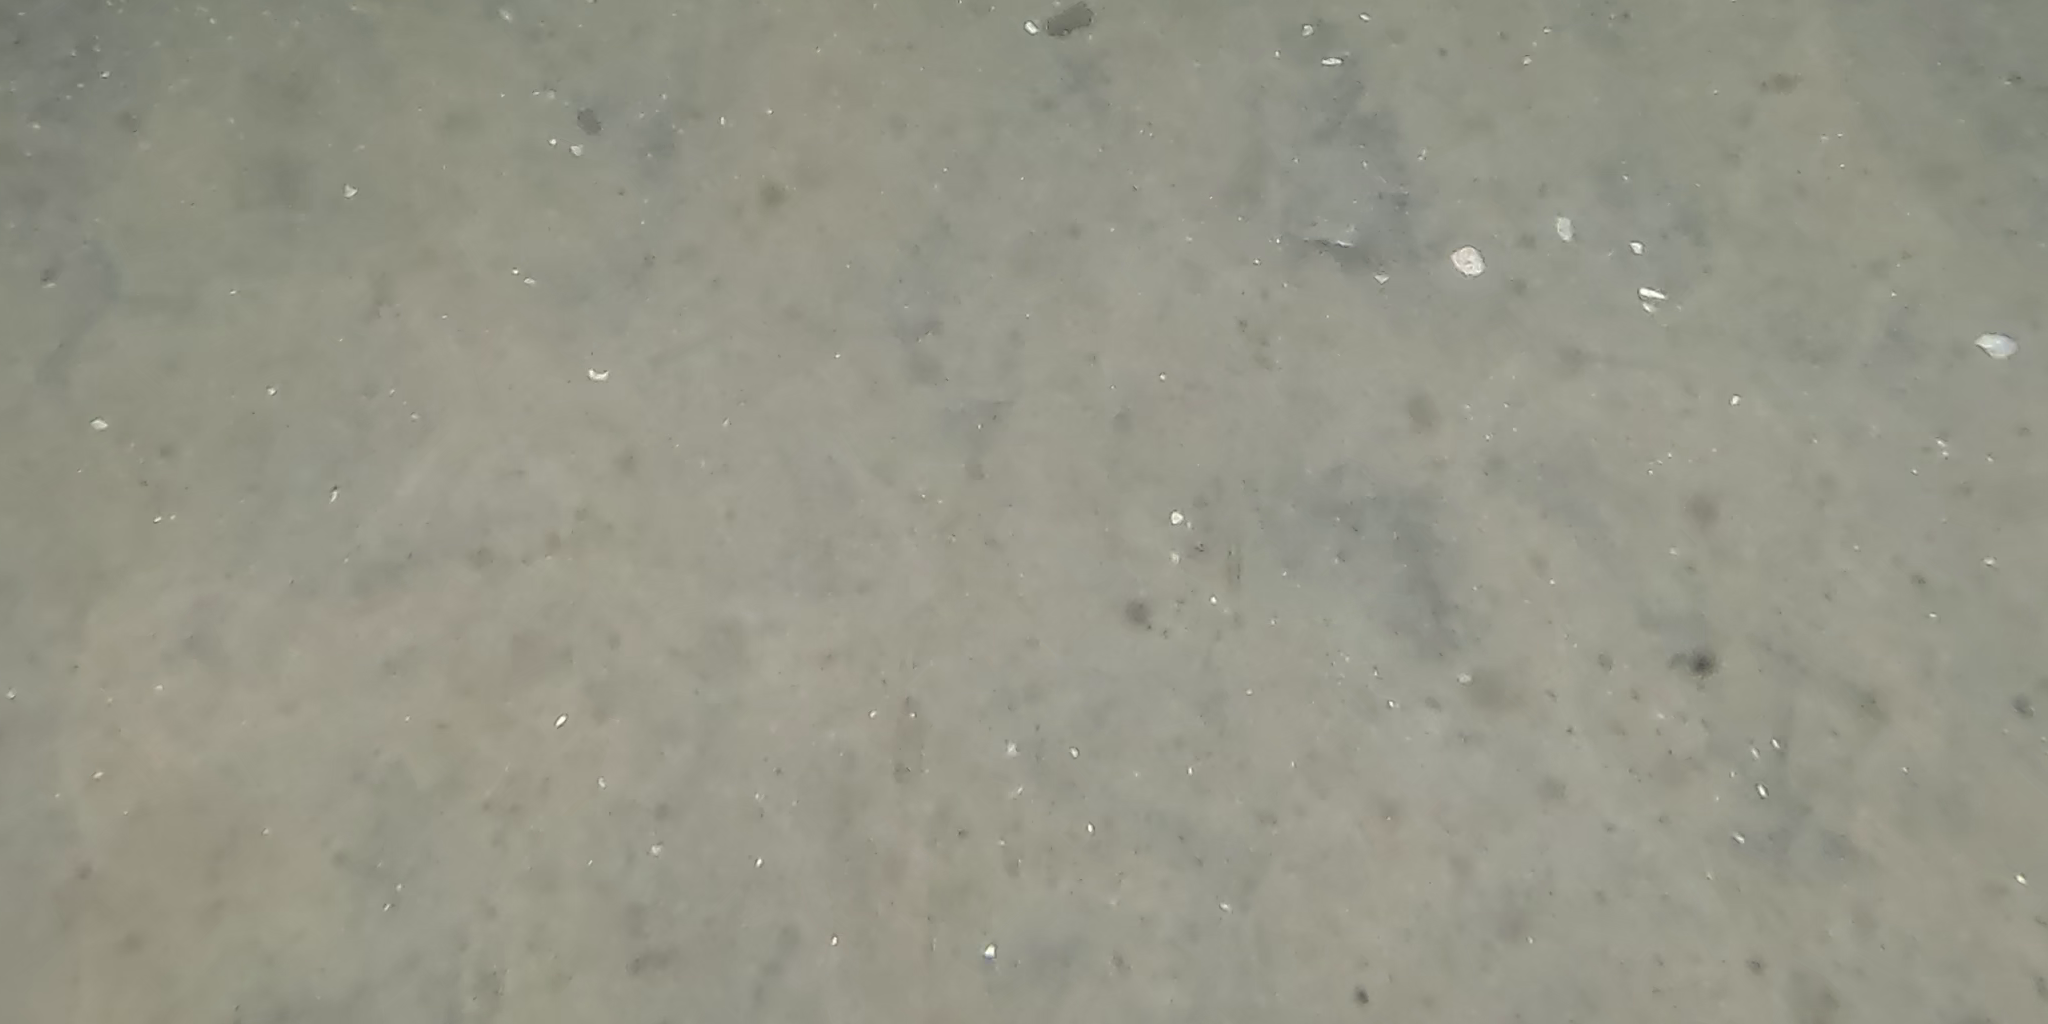
Seabed habitat: sand